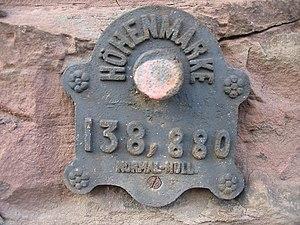
Borne de nivellement allemande sur la Kriegstor (fortifications militaires) dans le quartier de Cronenbourg (rue du Rempart) à Strasbourg.
Normalnull était le référent altimétrique en vigueur en Allemagne et dont le niveau zéro correspond au niveau moyen de la mer du Nord. Depuis les années 1990, il a été remplacé par le système DHHN92 basé sur le nouveau référent altimétrique NHN. Cependant, la majeure partie des cartes topographiques actuelles donnent toujours des altitudes par rapport à l'ancienne référence.
L’Alsace est une région culturelle et historique de l’est de la France à la frontière avec l'Allemagne et la Suisse. Ses habitants sont appelés les Alsaciens.